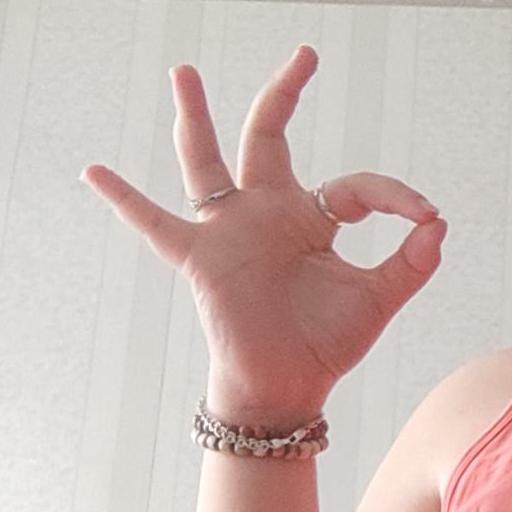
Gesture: ok